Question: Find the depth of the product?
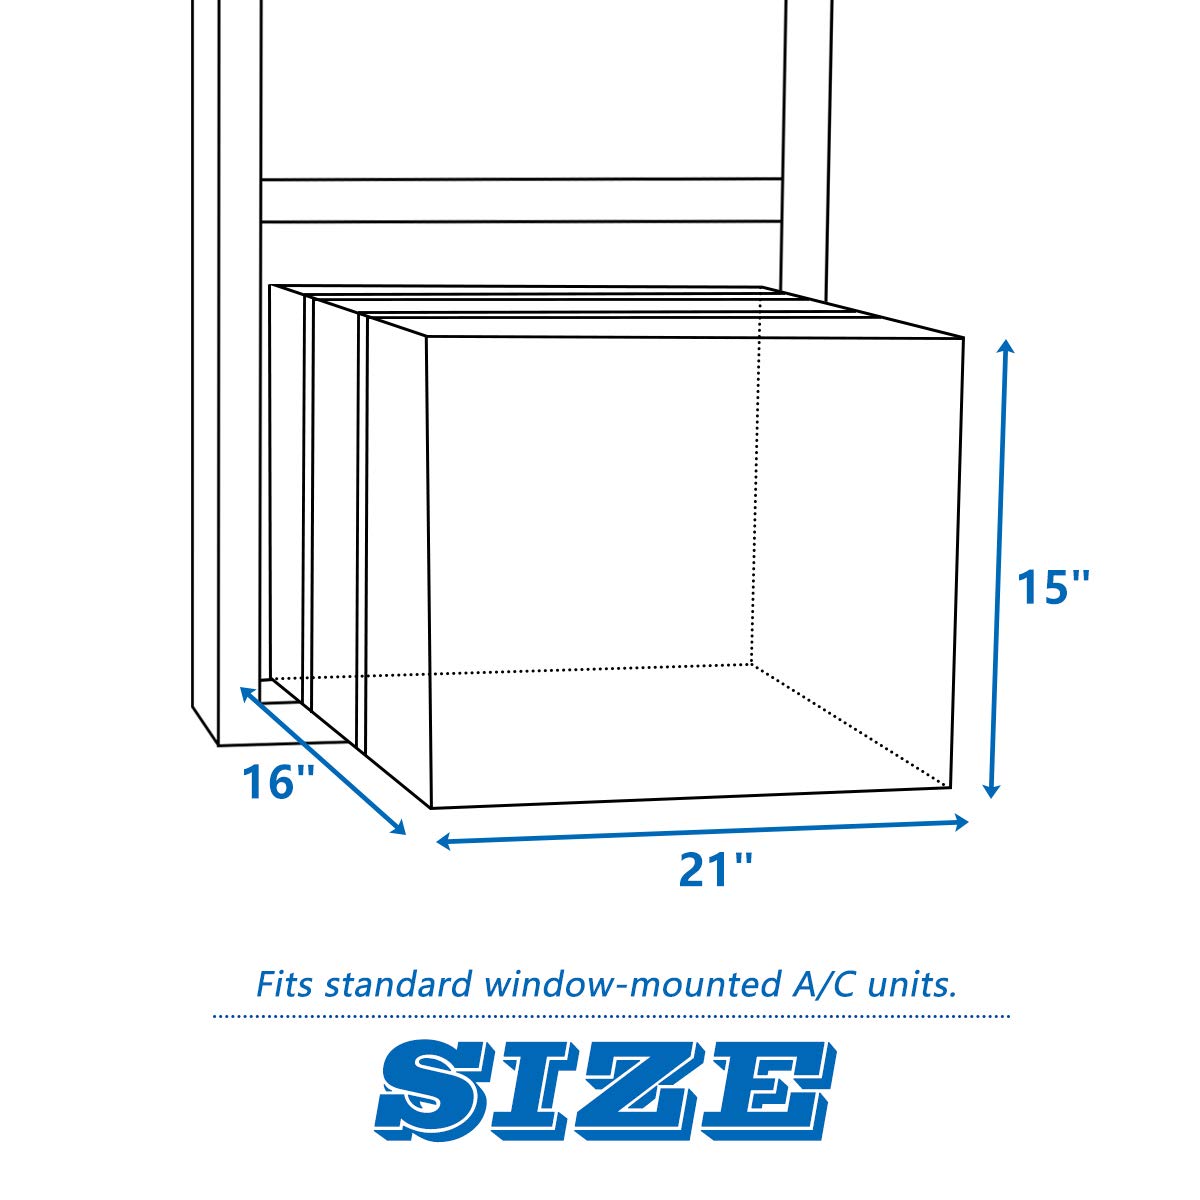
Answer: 15.0 inch